Volta (microarchitecture)

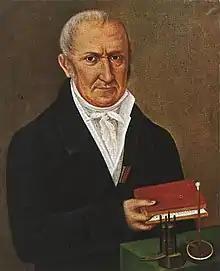
Painting of Alessandro Volta, eponym of architecture

Volta is the codename, but not the trademark, for a GPU microarchitecture developed by Nvidia, succeeding Pascal. It was first announced on a roadmap in March 2013, although the first product was not announced until May 2017. The architecture is named after 18th–19th century Italian chemist and physicist Alessandro Volta. It was Nvidia's first chip to feature Tensor Cores, specially designed cores that have superior deep learning performance over regular CUDA cores. The architecture is produced with TSMC's 12 nm FinFET process. The Ampere microarchitecture is the successor to Volta.